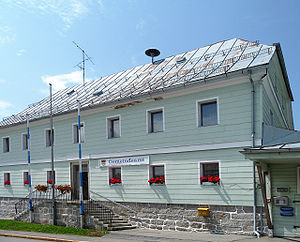
Philippsreut
Rådhuset i Philippsreut
Philippsreut er en kommune i Landkreis Freyung-Grafenau i Regierungsbezirk Niederbayern i den tyske delstat Bayern.